Love

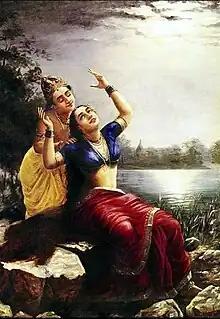
The love stories of the Hindu deities Krishna and Radha have influenced the Indian culture and arts. Above: Radha Madhavam by Raja Ravi Varma.

Greek distinguishes several different senses in which the word "love" is used. Ancient Greeks identified three main forms of love: friendship or platonic desire, sexual or romantic desire, and self-emptying or divine love. Modern authors have distinguished further varieties of romantic love.